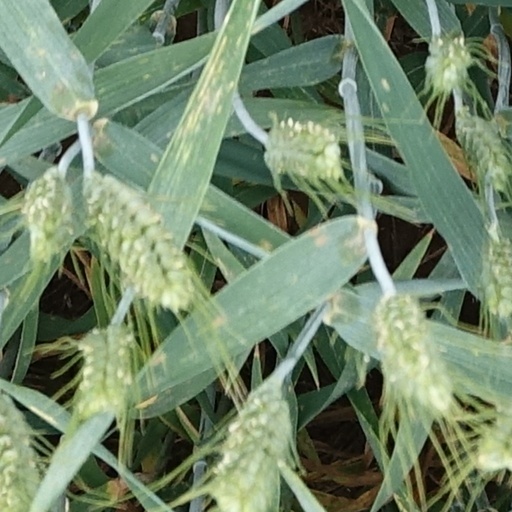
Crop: wheat